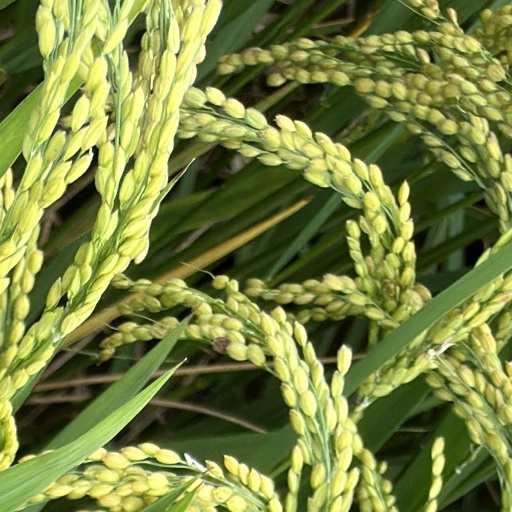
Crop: rice